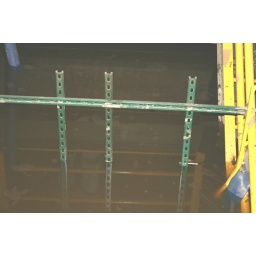
B & half floor under water